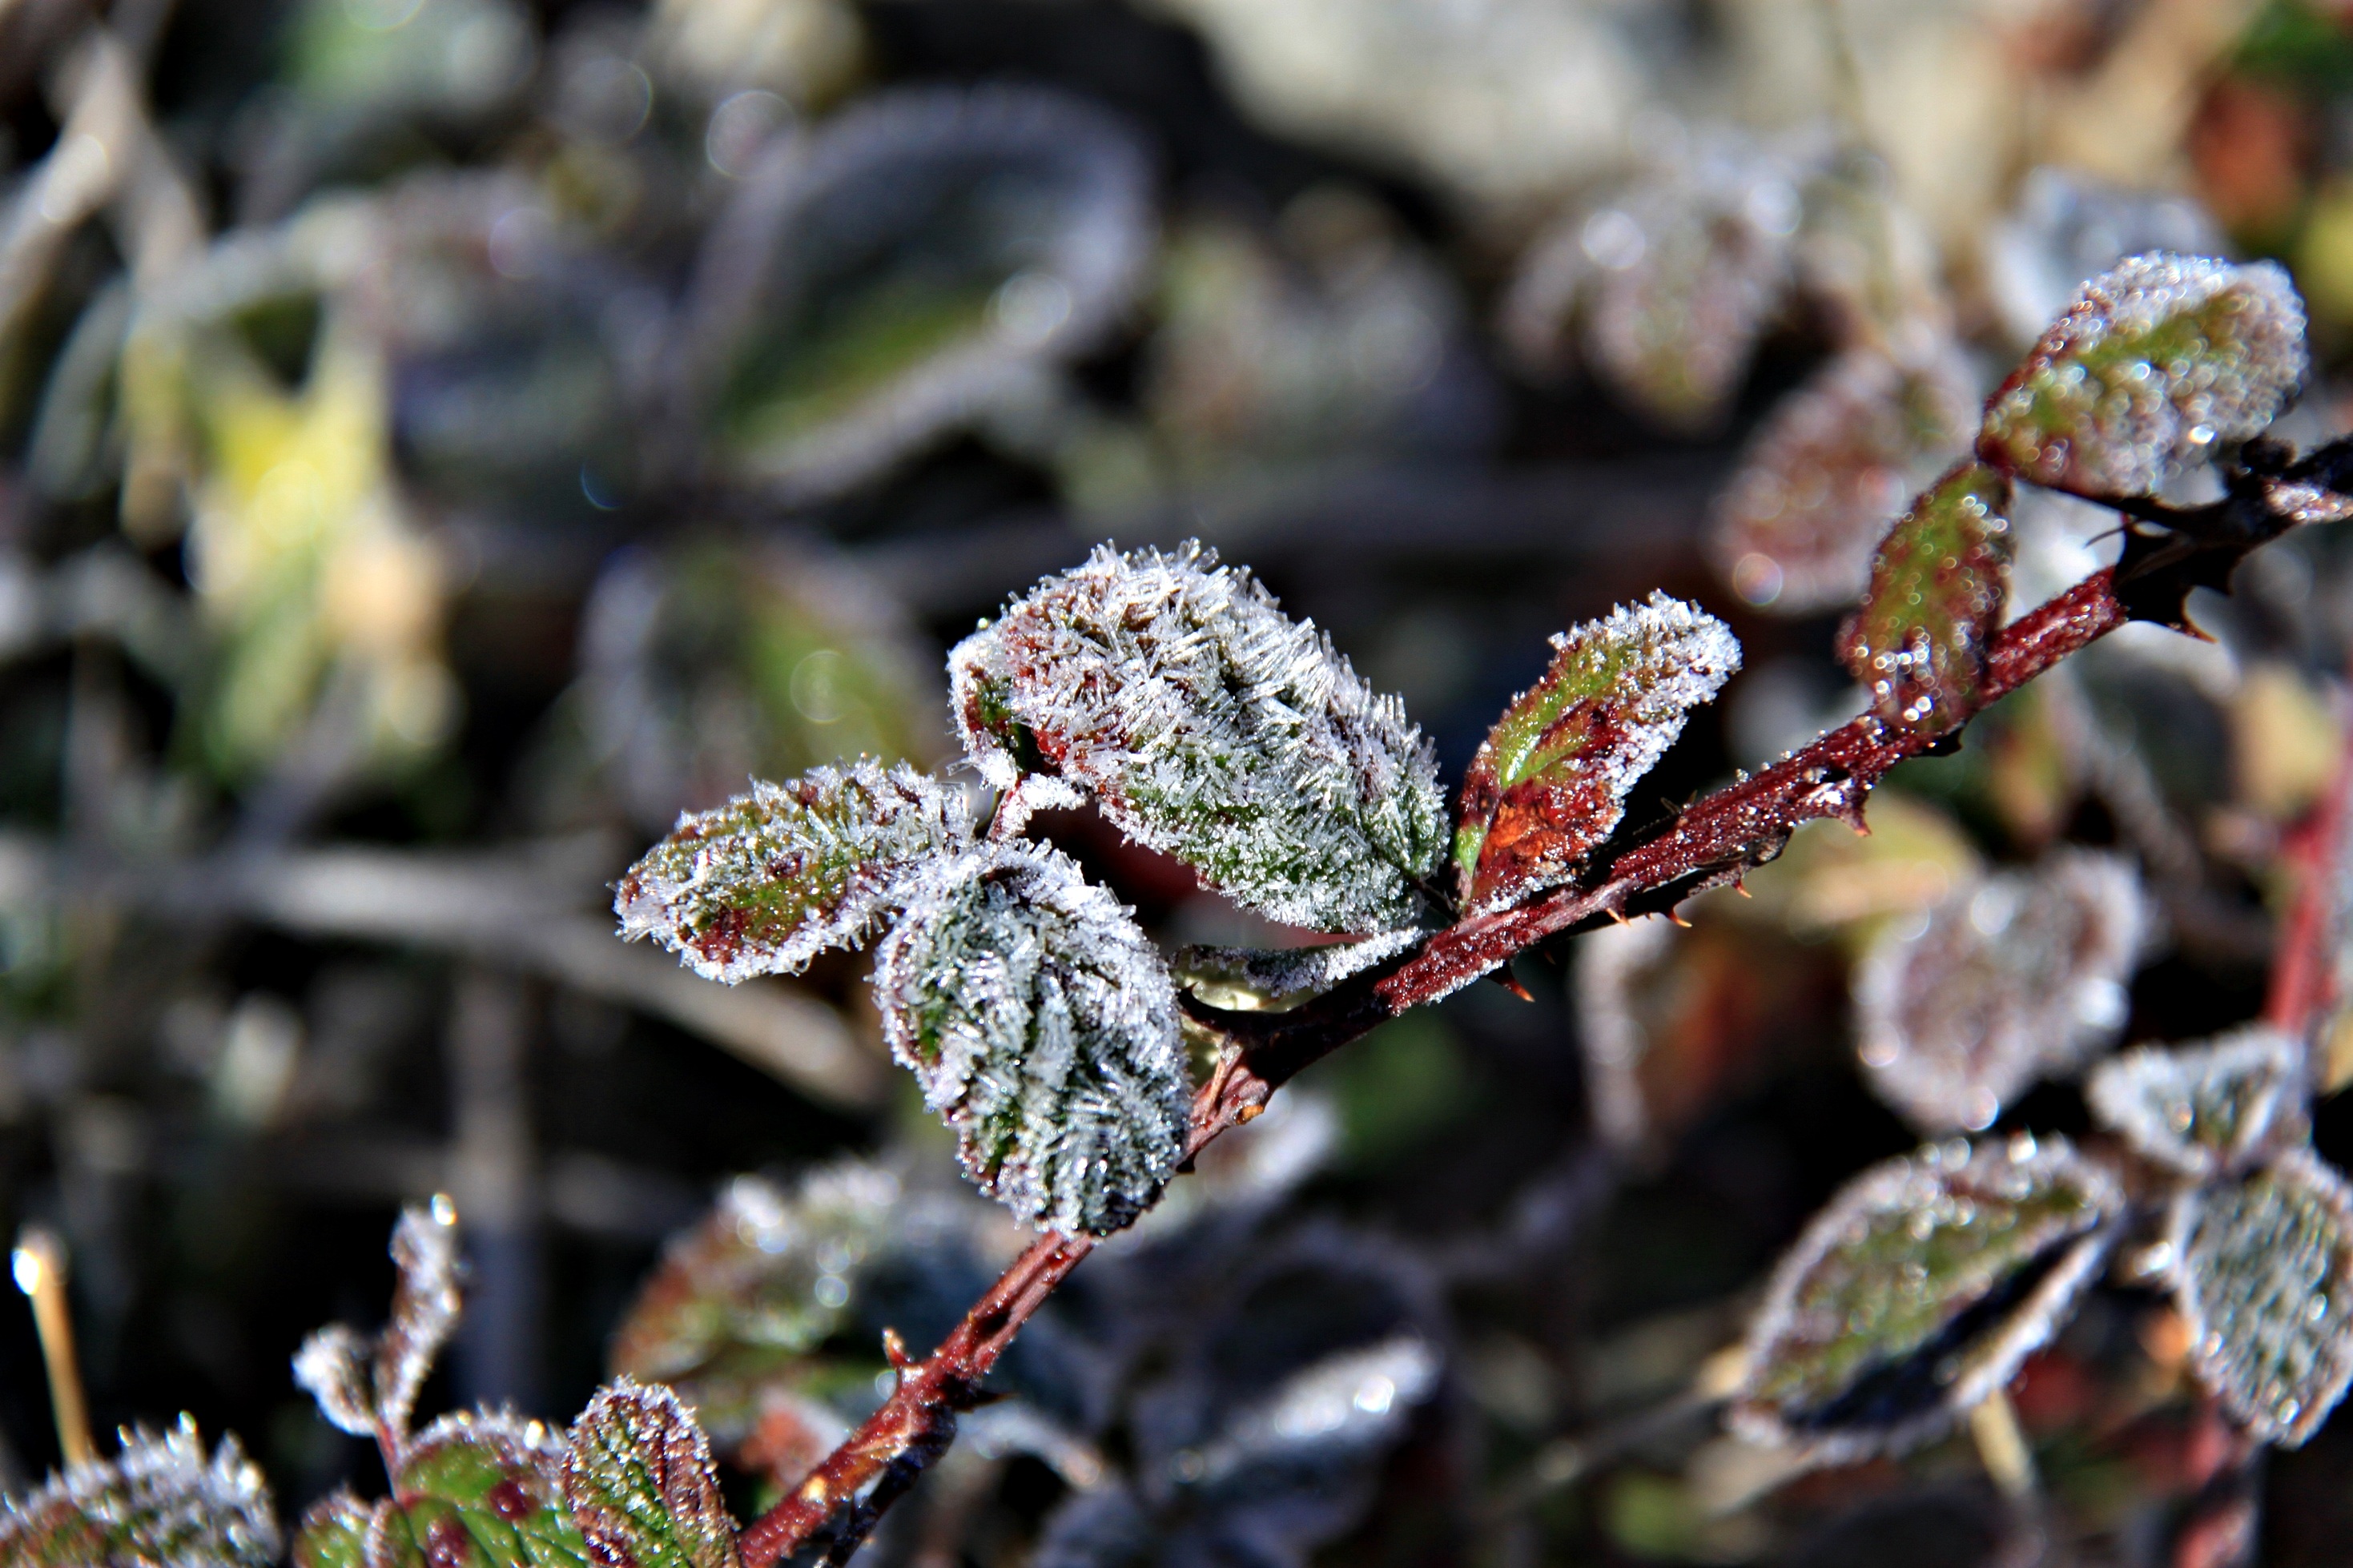
tree, nature, forest, branch, blossom, cold, winter, plant, white, photography, berry, leaf, flower, frost, ice, spring, produce, autumn, holiday, botany, frozen, flora, season, fauna, dry leaf, surface, wildflower, close up, leaves, shrub, shrubs, bud, macro photography, flowering plant, tomorrow, ice fields, land plant